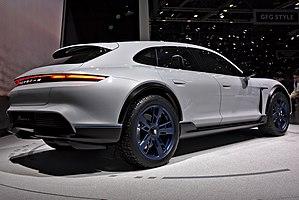
La Taycan est une berline électrique commercialisée par le constructeur automobile allemand Porsche à partir de 2019. Elle est le premier modèle 100 % électrique du constructeur de Stuttgart.
La Taycan est une berline électrique commercialisée par le constructeur automobile allemand Porsche à partir de 2019. Elle est le premier modèle 100 % électrique du constructeur de Stuttgart.